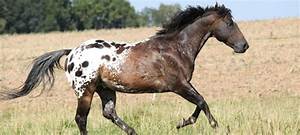
Label: horse